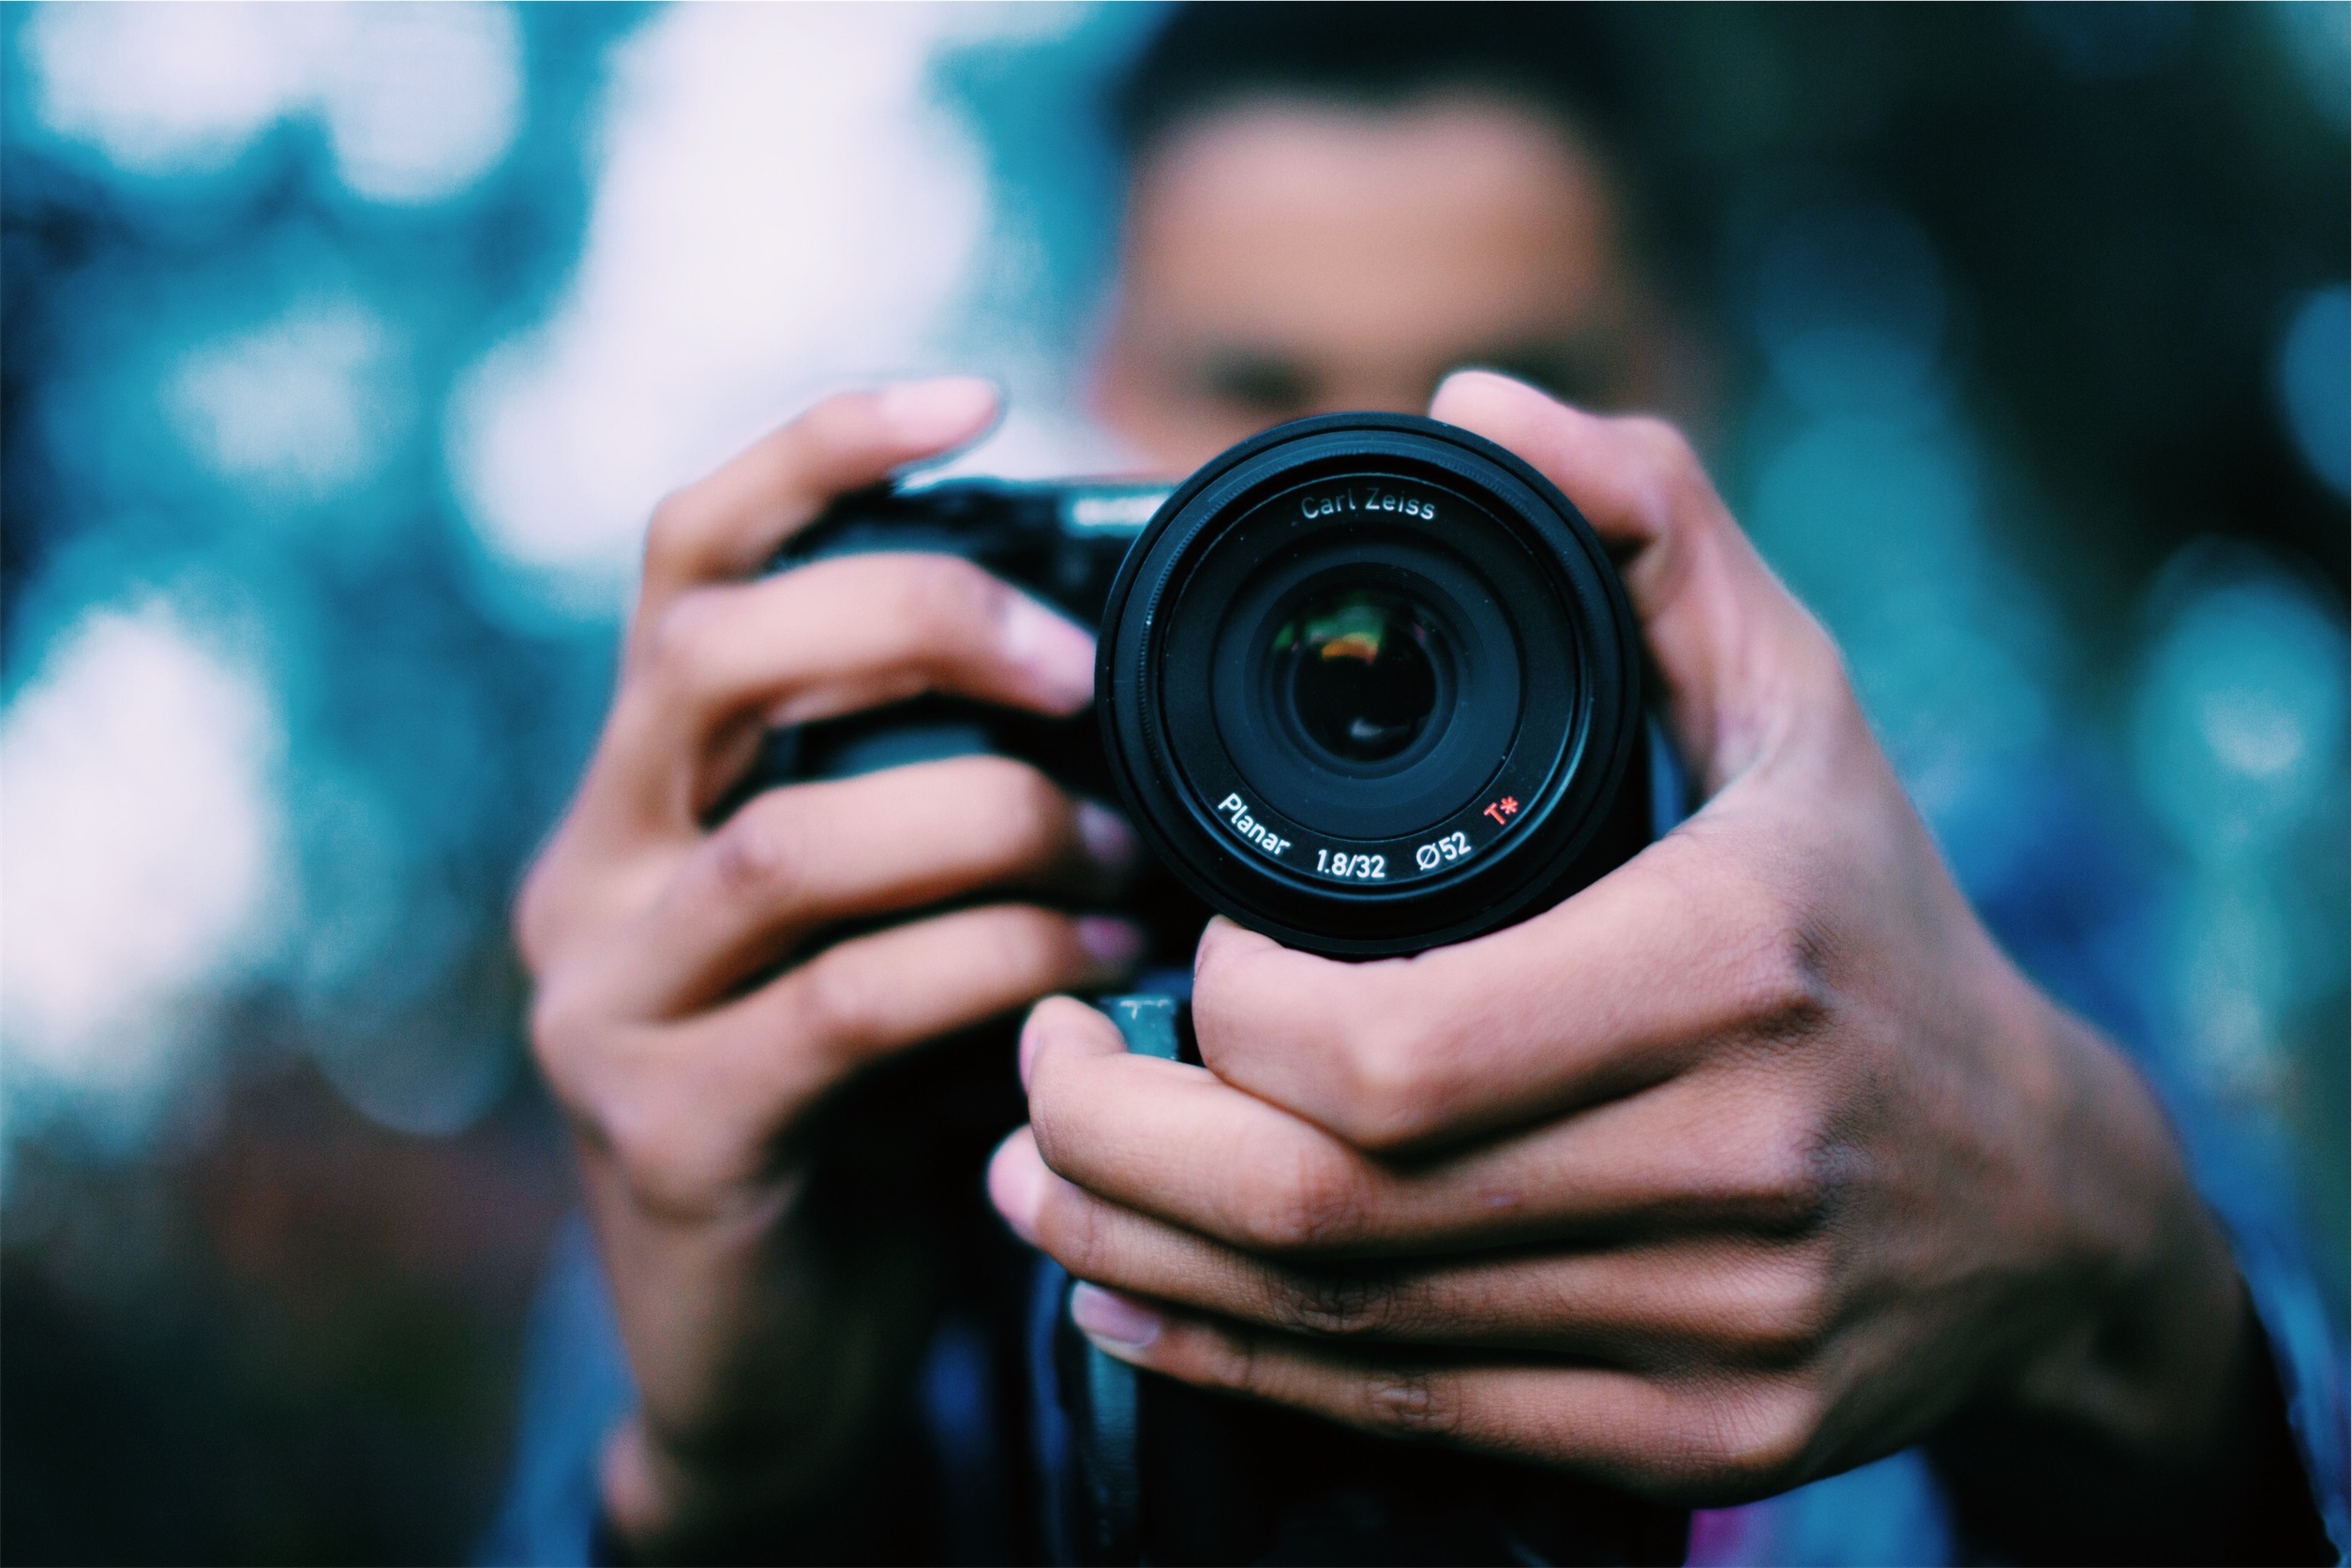
hand, camera, photography, photographer, slr, lens, blue, close up, reflex camera, digital camera, hands, photograph, image, digital slr, single lens reflex camera, cameras optics, mirrorless interchangeable lens camera, camera operator